American Caesar

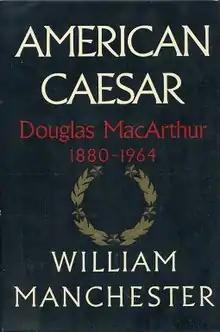
First edition

American Caesar: Douglas MacArthur, 1880–1964 is a 1978 biography of General of the Army Douglas MacArthur by American historian William Manchester.